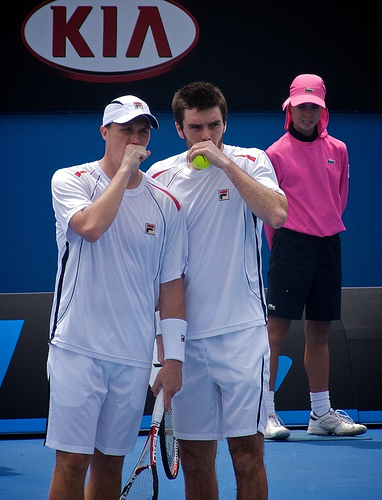
người phụ nữ áo hồng đang quan sát hai vận động viên tennis